Richard Mallock

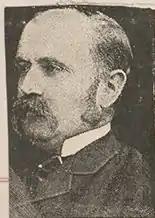
- Richard Mallock

Richard Mallock (1843 – 28 June 1900) was a British Army officer and politician. Mallock served as a member of the House of Commons for Torquay from 1886 to 1895.